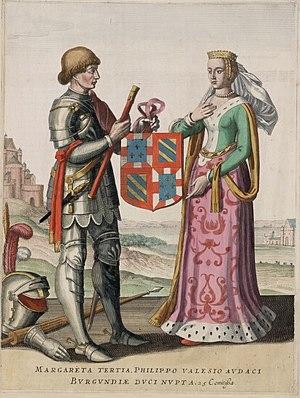
Voir aussi Comté de Flandre, Maison de Flandre.